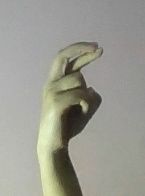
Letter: zay